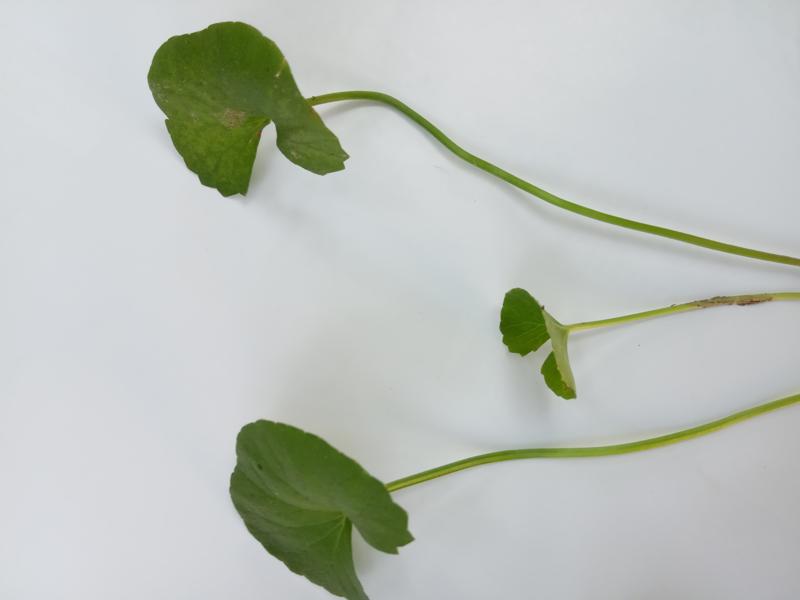
Weed species: Centella asiatica